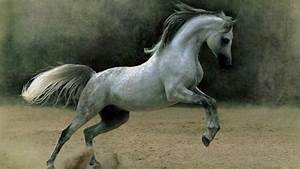
Label: horse